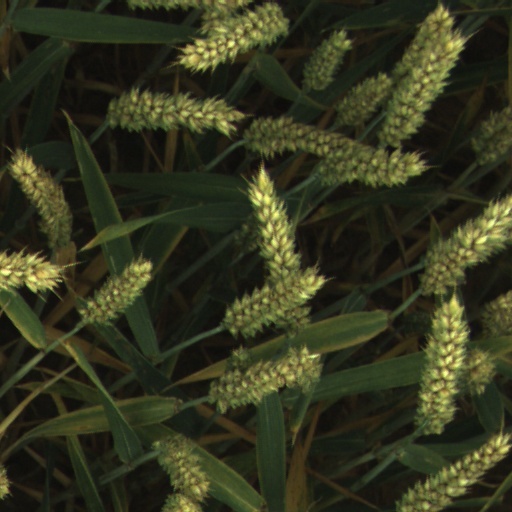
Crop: wheat